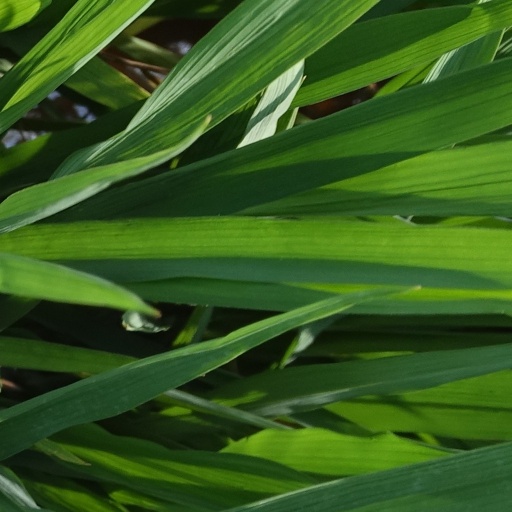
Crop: rice